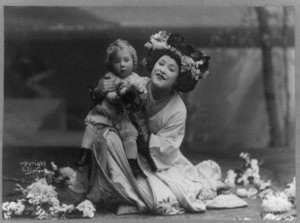
Madame Butterfly est un opéra italien en deux ou trois actes de Giacomo Puccini, sur un livret de Luigi Illica et de Giuseppe Giacosa, représenté pour la première fois le 17 février 1904 à la Scala de Milan. L'opéra est qualifié de « tragedia giapponese in due atti » dans la partition autographe, mais entre 1906 et 2016, il a été représenté le plus souvent dans une version révisée en trois actes, en scindant l'acte II en deux parties plus courtes. L'œuvre est dédiée à Hélène de Monténégro, reine d'Italie. Faisant partie du grand répertoire, il s'agit selon Operabase du 6ᵉ opéra le plus joué au monde, juste après Tosca du même compositeur.